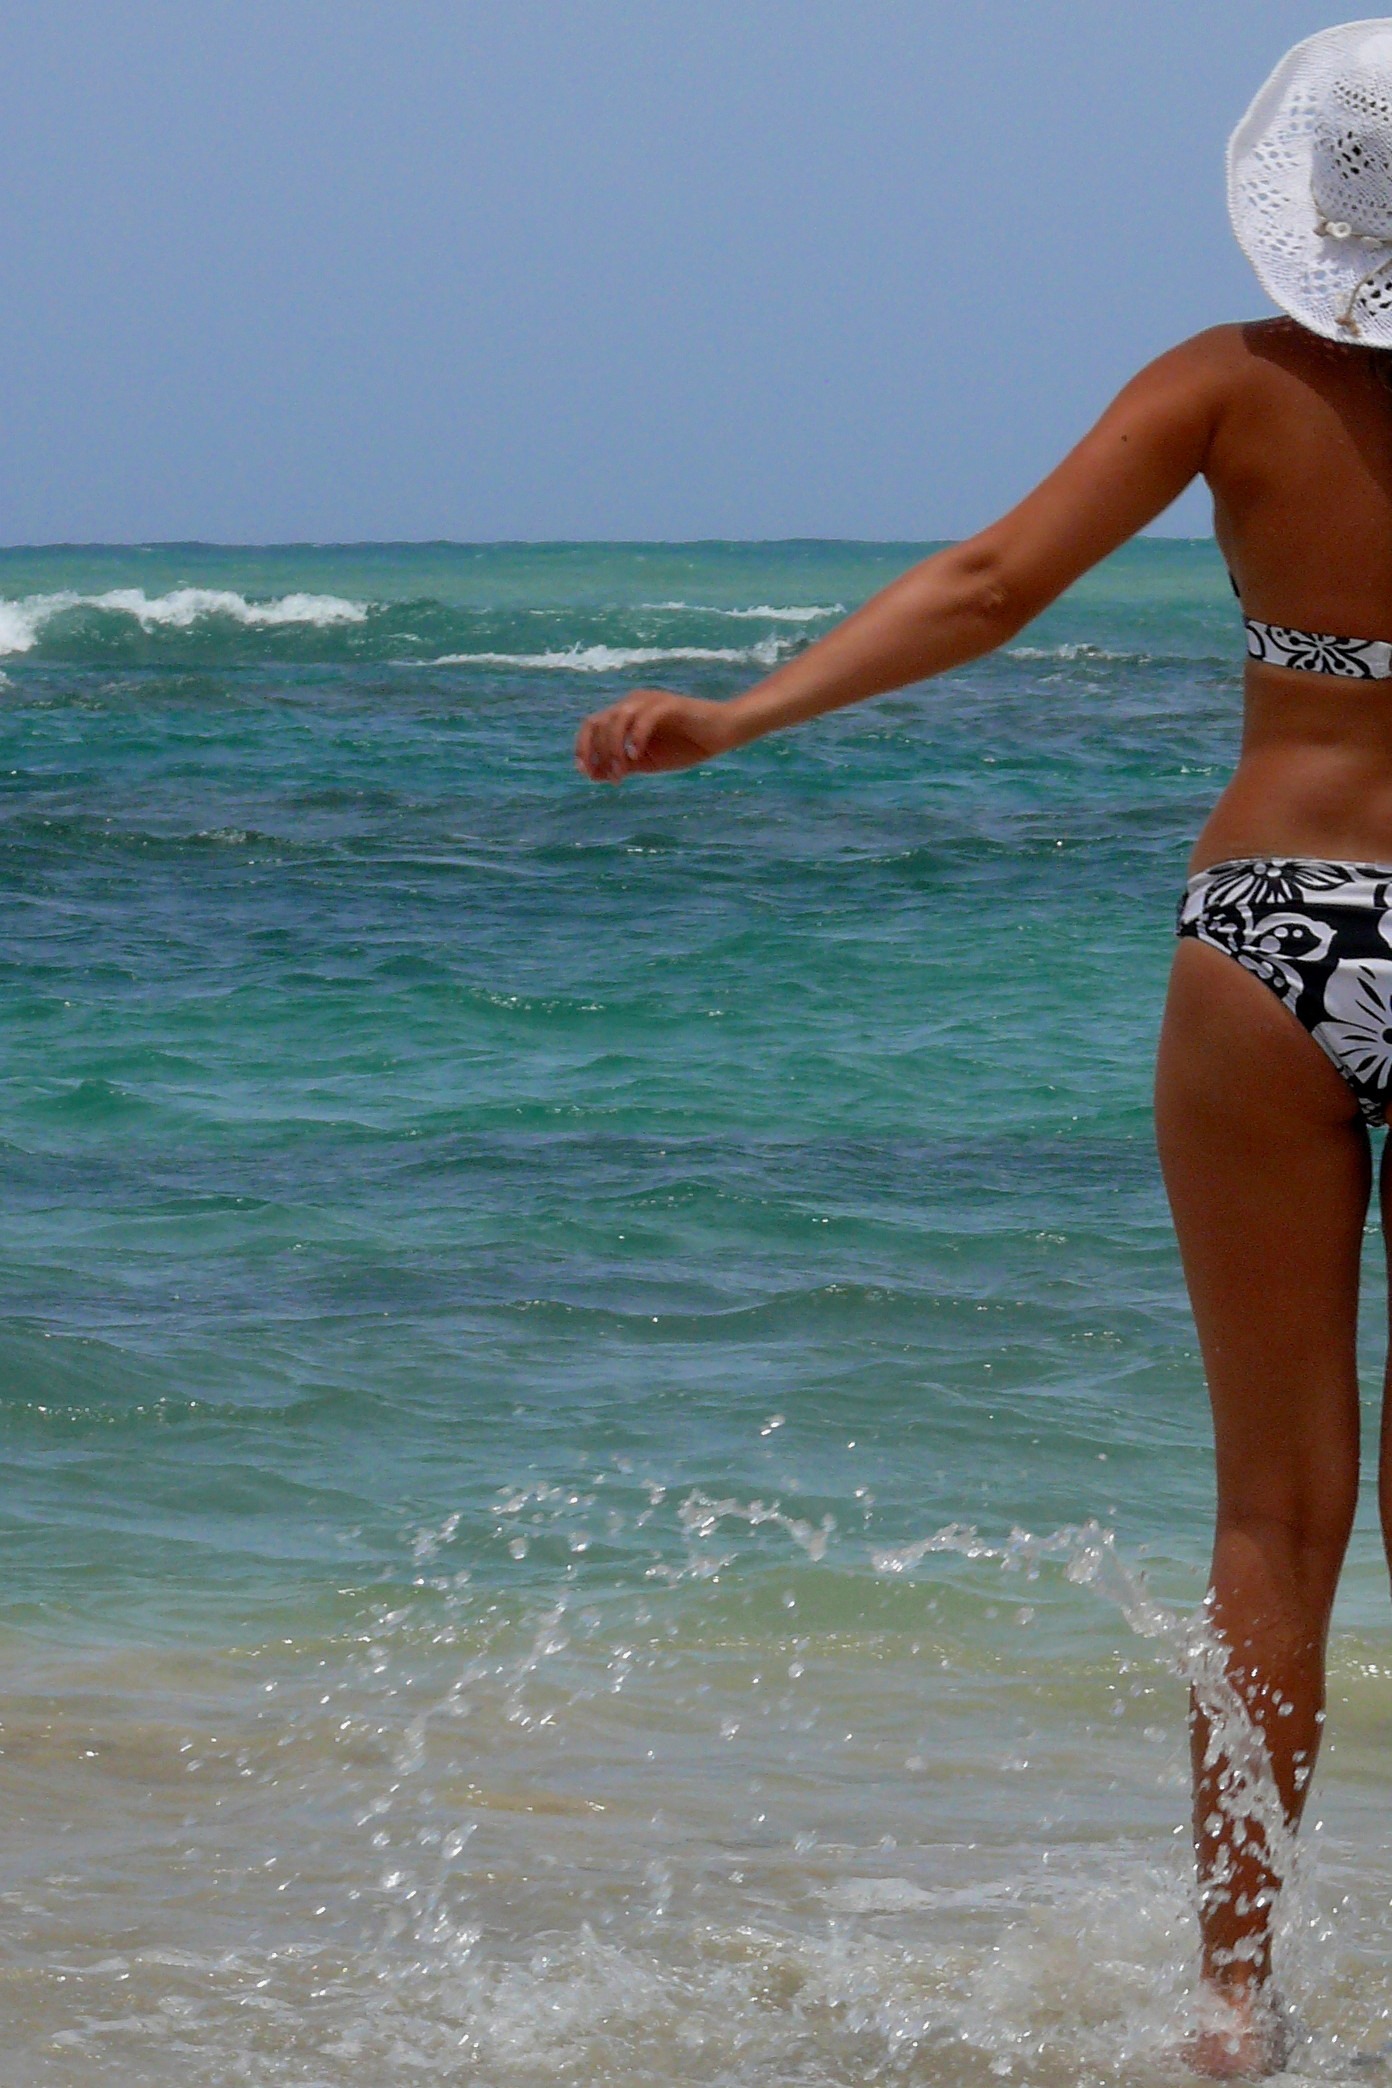
beach, sea, water, ocean, girl, shore, wave, summer, vacation, leg, swim, model, holiday, clothing, fish, swimming, swimwear, family, fun, friends, hot, beauty, day, sun tanning